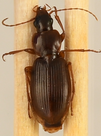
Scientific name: Synuchus impunctatus
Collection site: Bartlett Experimental Forest NEON (BART), plot BART_079